Soviet Central Asia

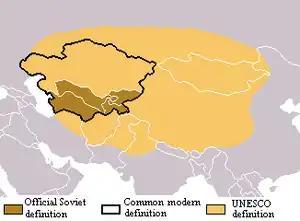
Map of Central Asia showing three sets of possible Eurasian boundaries for the subregion

Soviet Central Asia was the part of Central Asia administered by the Russian SFSR and then the Soviet Union between 1918 and 1991, when the Central Asian Soviet republics declared independence. It is nearly synonymous with Russian Turkestan in the Russian Empire. Soviet Central Asia went through many territorial divisions before the current borders were created in the 1920s and 1930s.